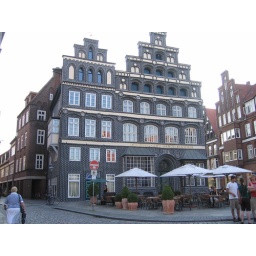
Typical Hanza city building around the market place.